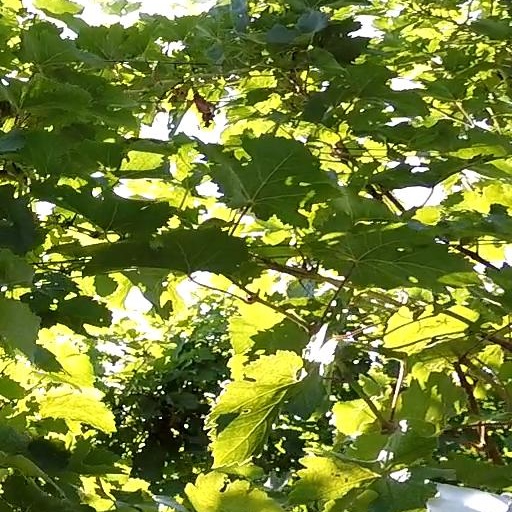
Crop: grape